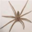
Label: spider